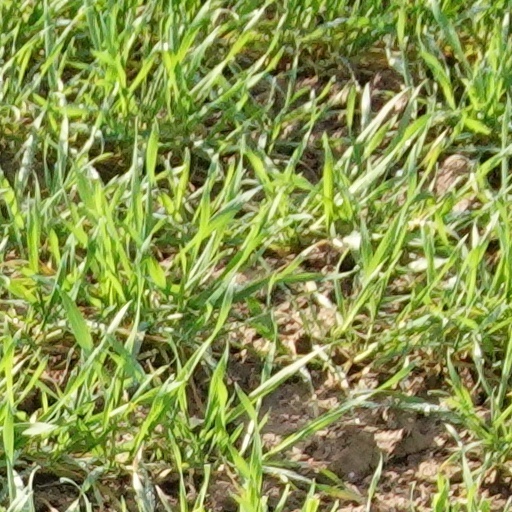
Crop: wheat